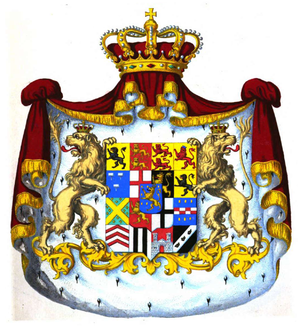
Le duché de Nassau est un ancien État de la Confédération du Rhin puis de la Confédération germanique créé en 1806 et annexé par le Royaume de Prusse en 1866 à la suite de la guerre austro-prussienne ; il devient alors une partie de la province de Hesse-Nassau.